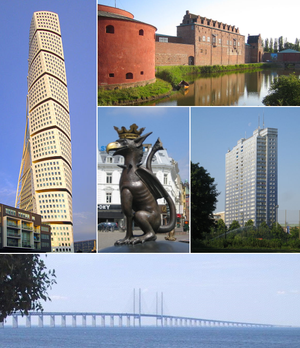
Malmö ou plus traditionnellement Malmoe est une ville à l'extrême sud de la Suède.